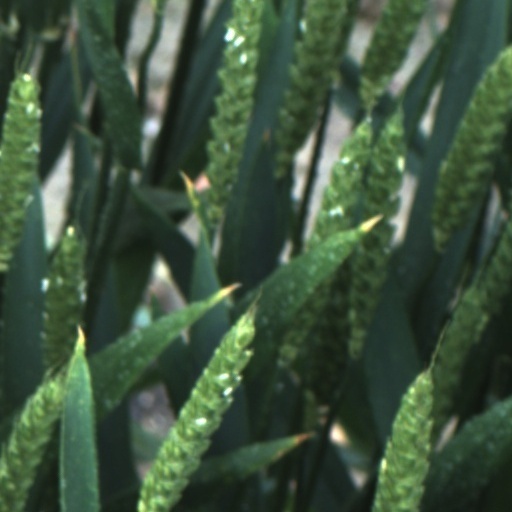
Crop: wheat